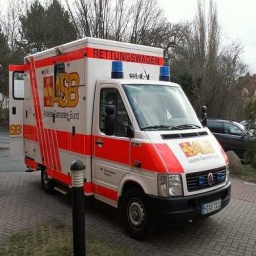
Label: ambulance